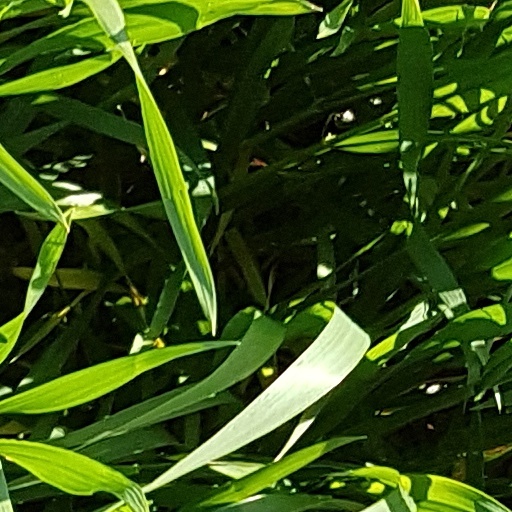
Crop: wheat